Science and inventions of Leonardo da Vinci

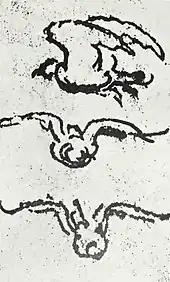
The flight of a bird

While in Milan in 1496, Leonardo met a traveling monk and academic, Luca Pacioli. Under him, Leonardo studied mathematics. Pacioli, who first codified and recorded the double entry system of bookkeeping, had already published a major treatise on mathematical knowledge, collaborated with Leonardo in the production of a book called "De divina proportione" about mathematical and artistic proportion. Leonardo prepared a series of drawings of regular solids in a skeletal form to be engraved as plates. "De divina proportione" was published in 1509.